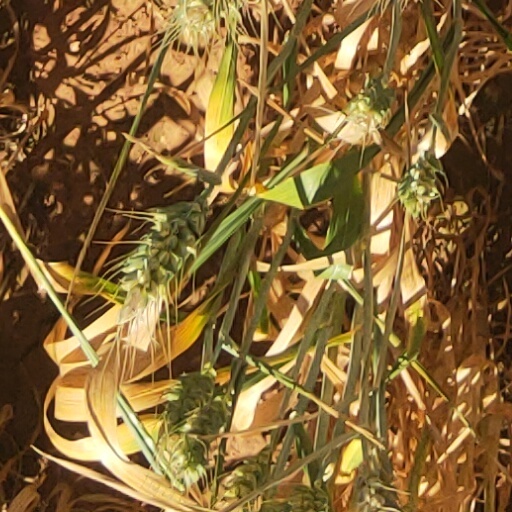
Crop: wheat